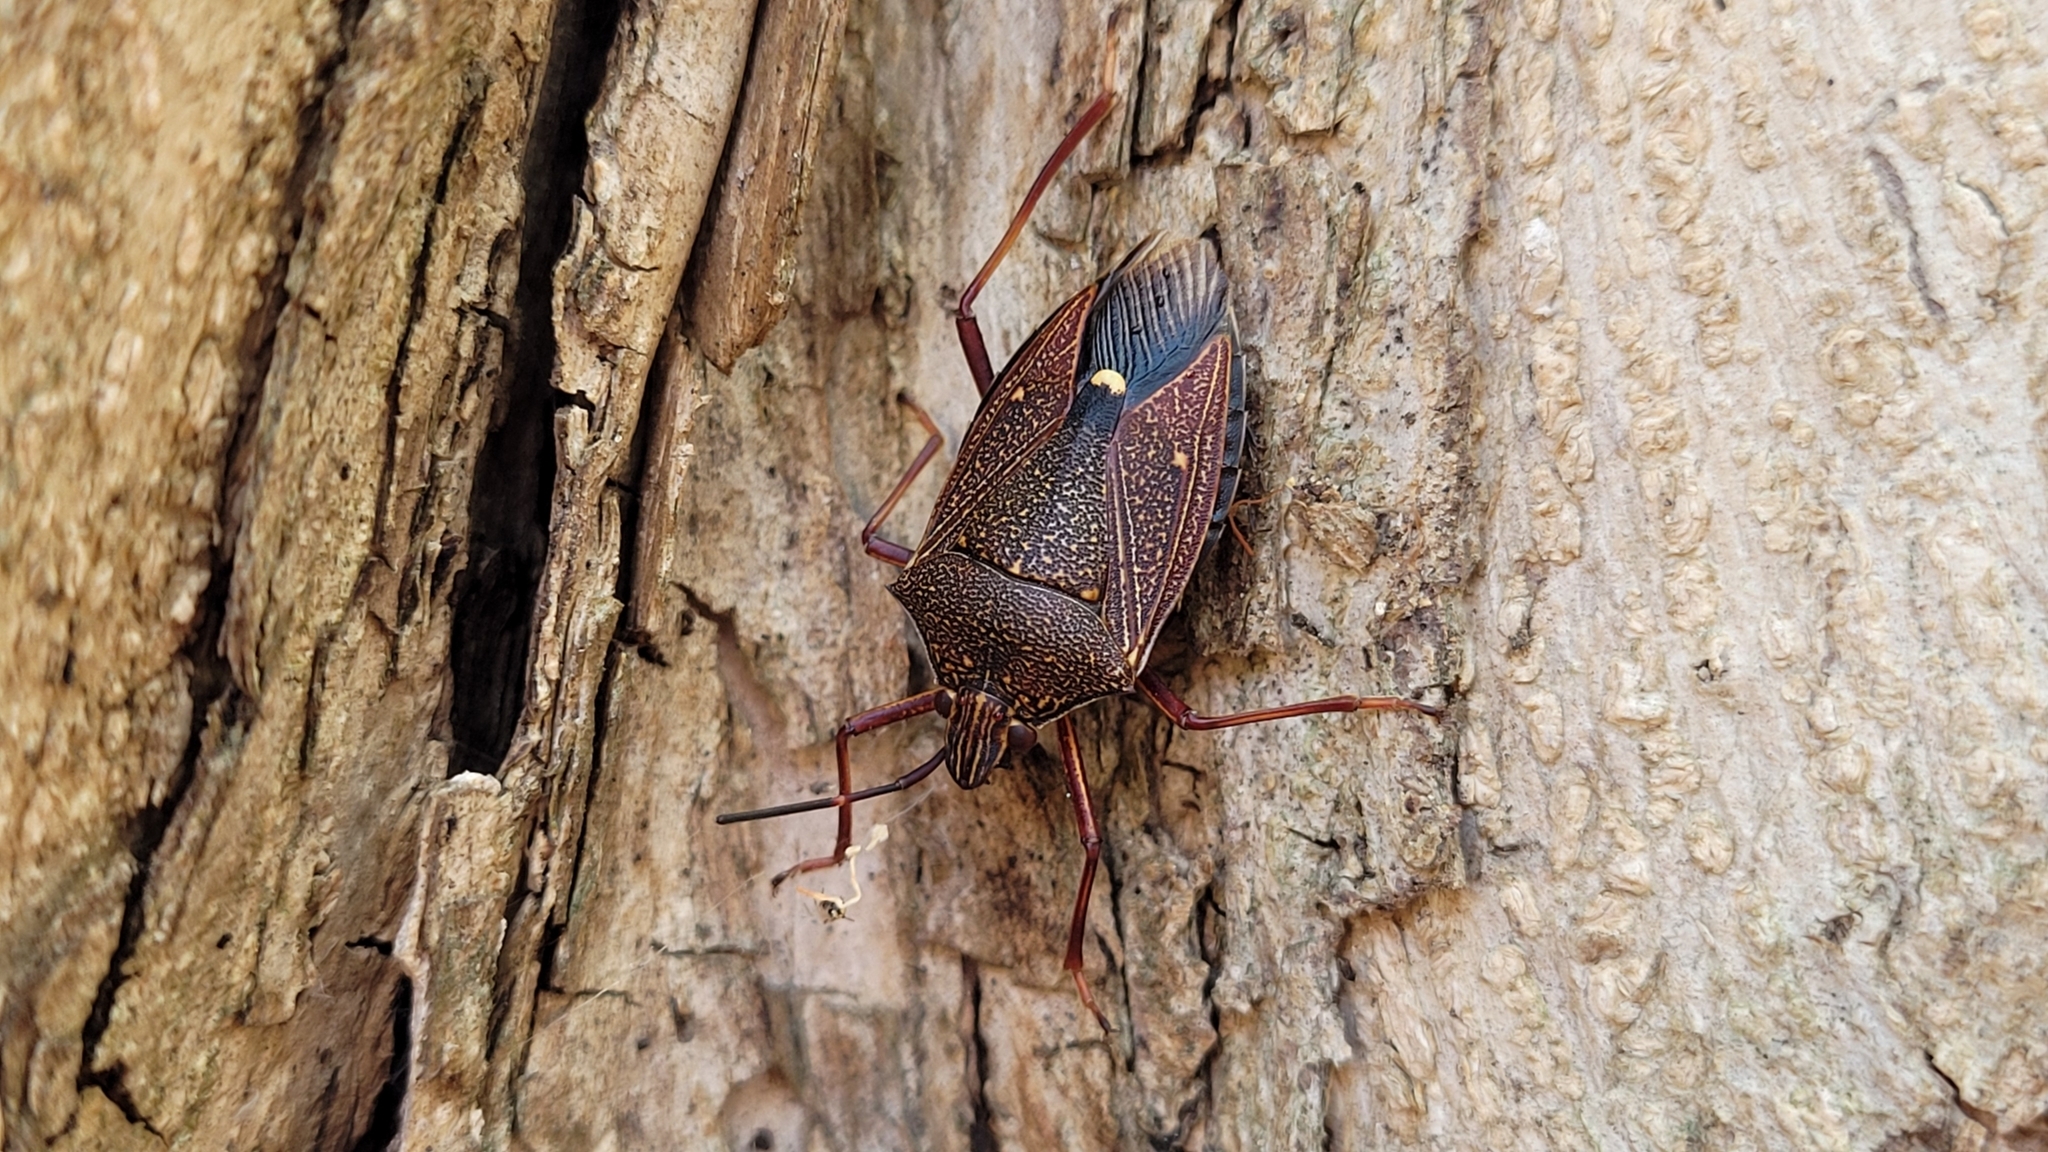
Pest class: stink_bug